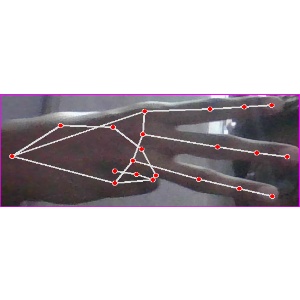
अक्षर: भ